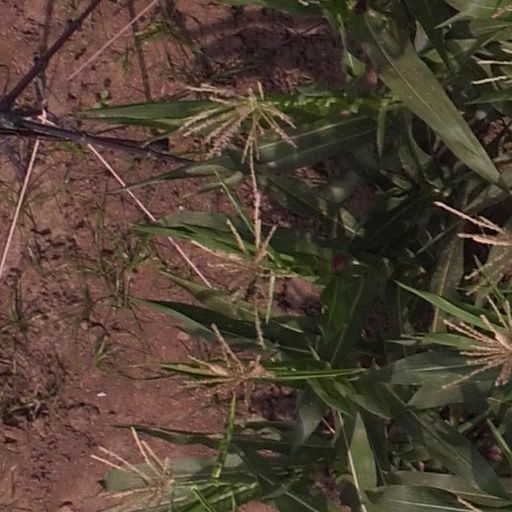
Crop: maize; corn